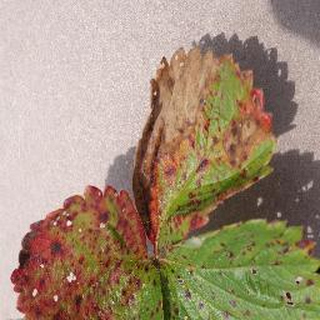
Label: strawberry_leaf_scorch